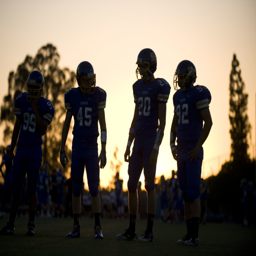
members of the football team warm up as the sun set before their game against a city thursday night .